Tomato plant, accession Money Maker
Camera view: tilt-top (135 deg); turntable rotation: 30 degrees
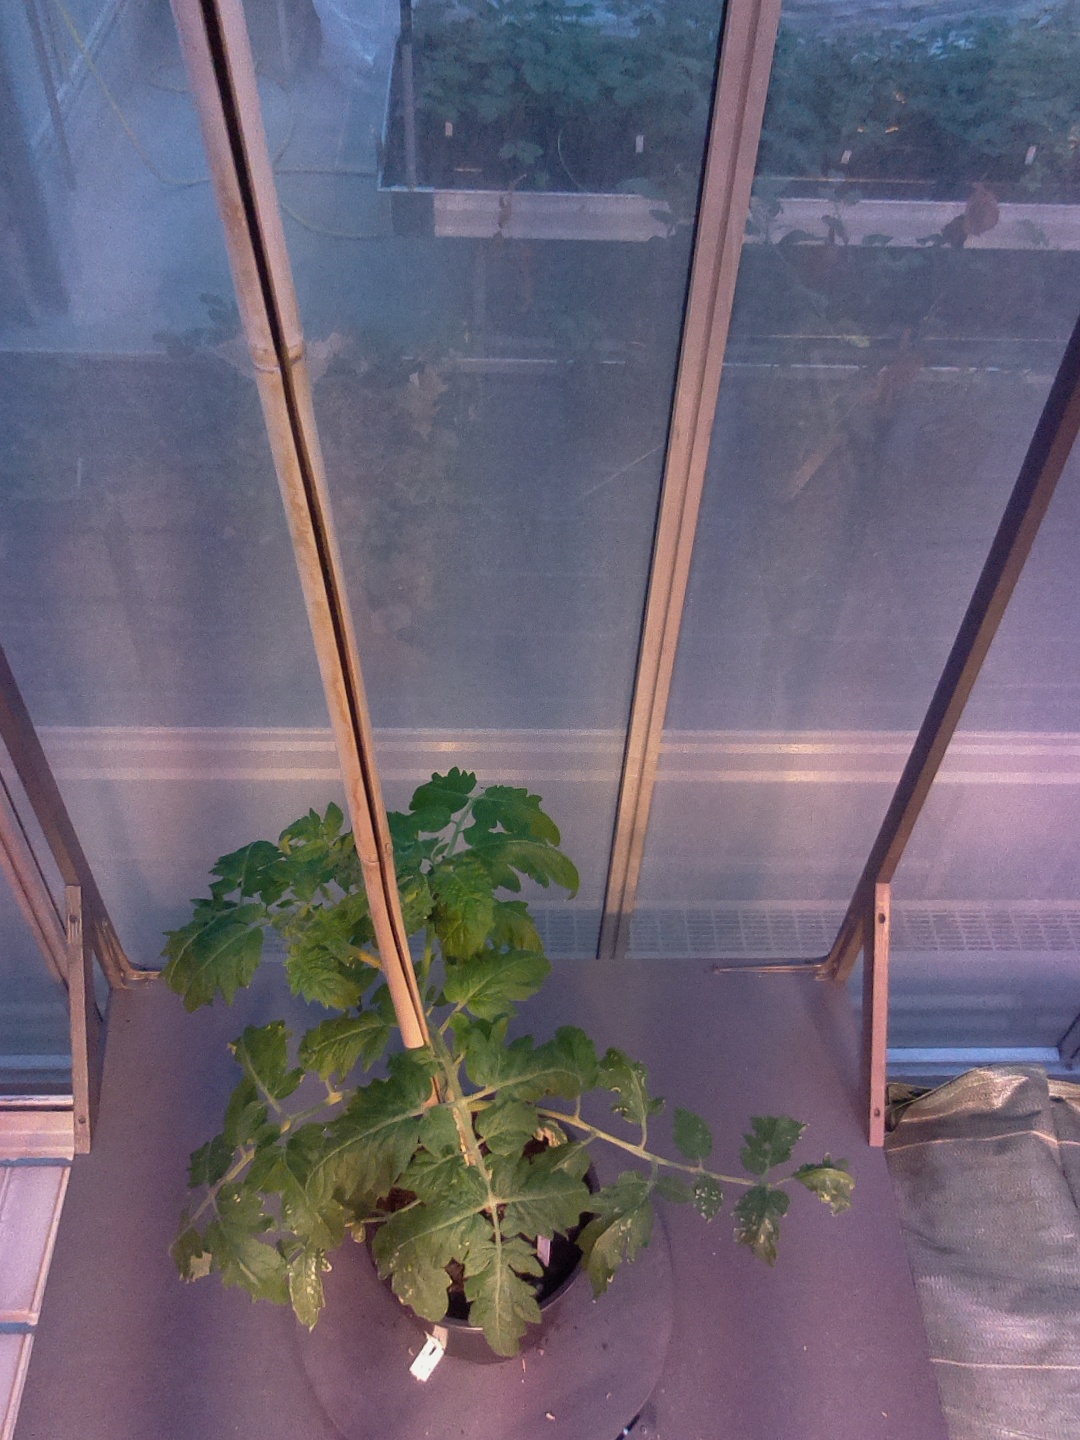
BBCH growth stage 53: 3 inflorescences visible